Monterey Road

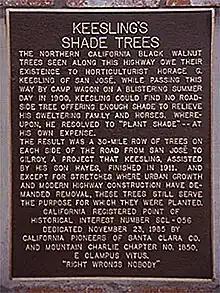
"Keesling's Shade Trees" plaque on Monterey Road

The Northern California black walnut trees seen along this highway were planted by horticulturist Horace G. Keesling of San Jose. While passing this way by camp wagon on a summer day in 1900, Keesling could find no road-side tree offering shade to relieve his sweltering family and horses, and he resolved to "plant shade" at his own costs. This resulted in a 30-mile row of trees on each side of Monterey Road from San Jose to Gilroy, a project that Keesling, assisted by his son Hayes Keesling, finished in 1911. Except for stretches where urban growth and modern highway construction have required removal, these trees still provide the shade that Horace wanted. There is a plaque that is hard to access located on the west side of Monterey Highway (next to the train tracks) in San Jose.